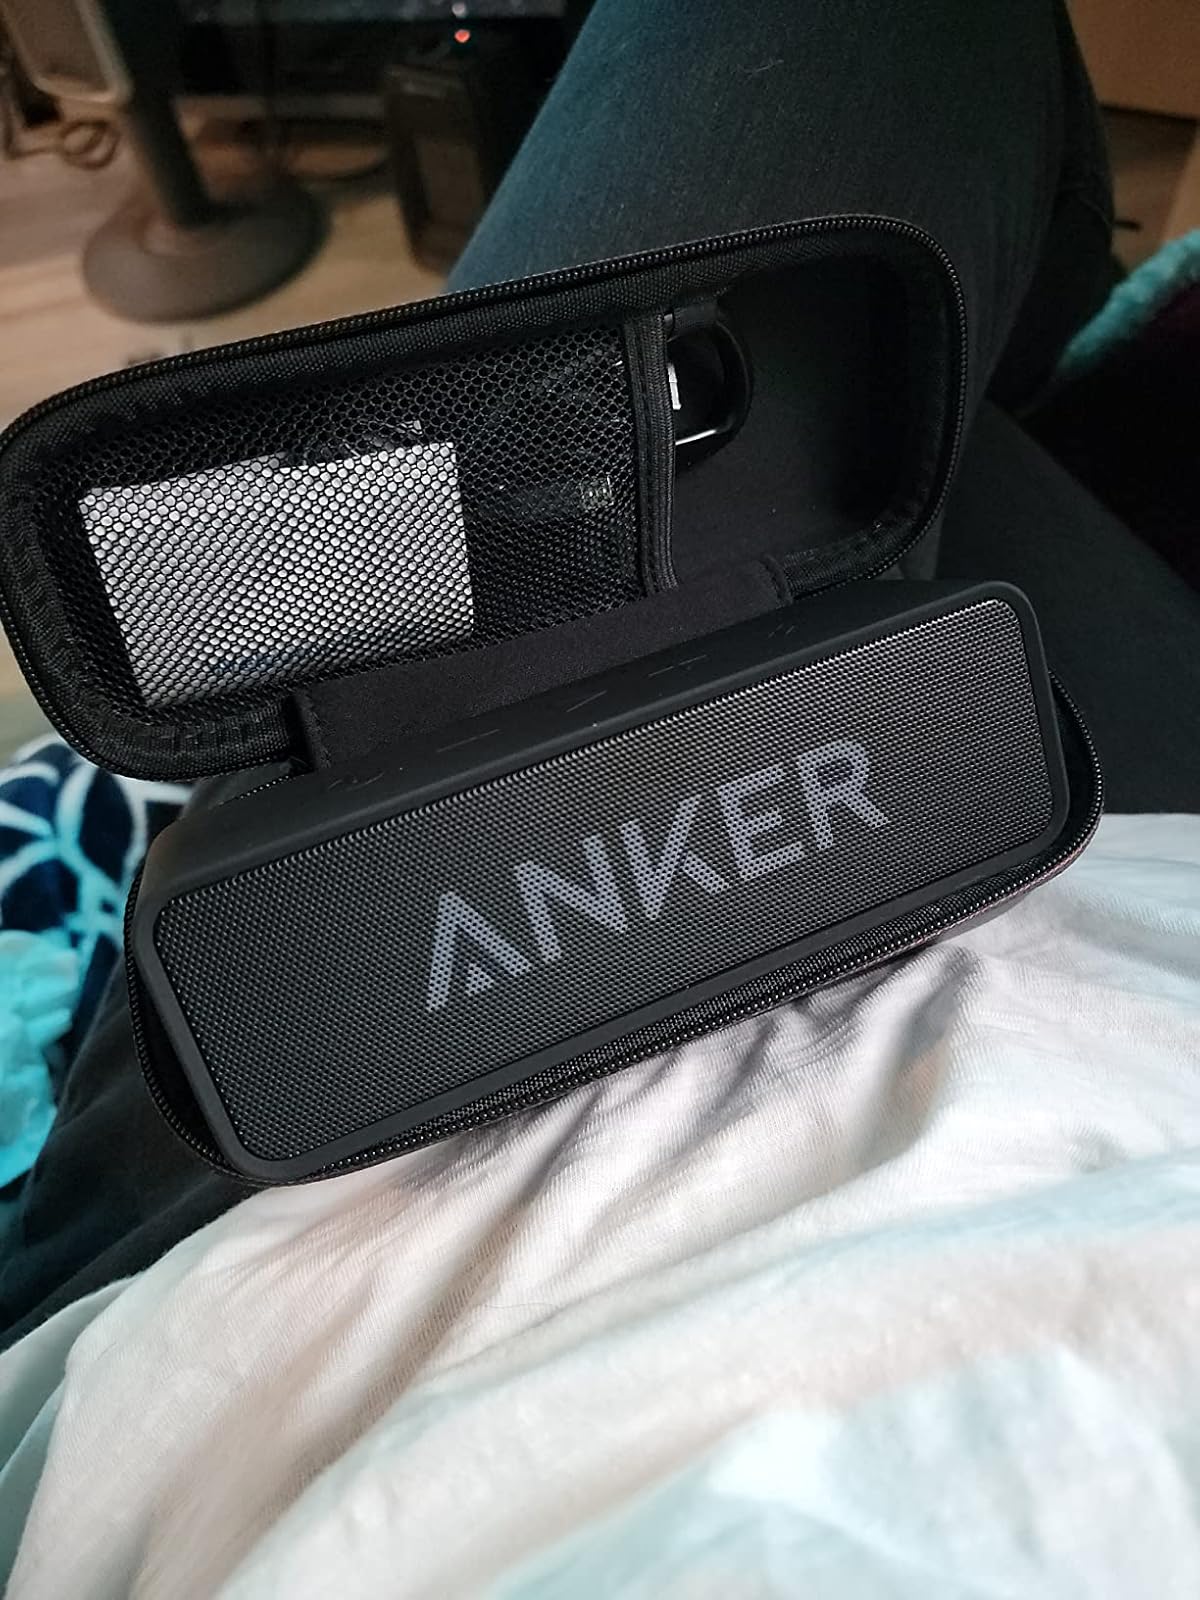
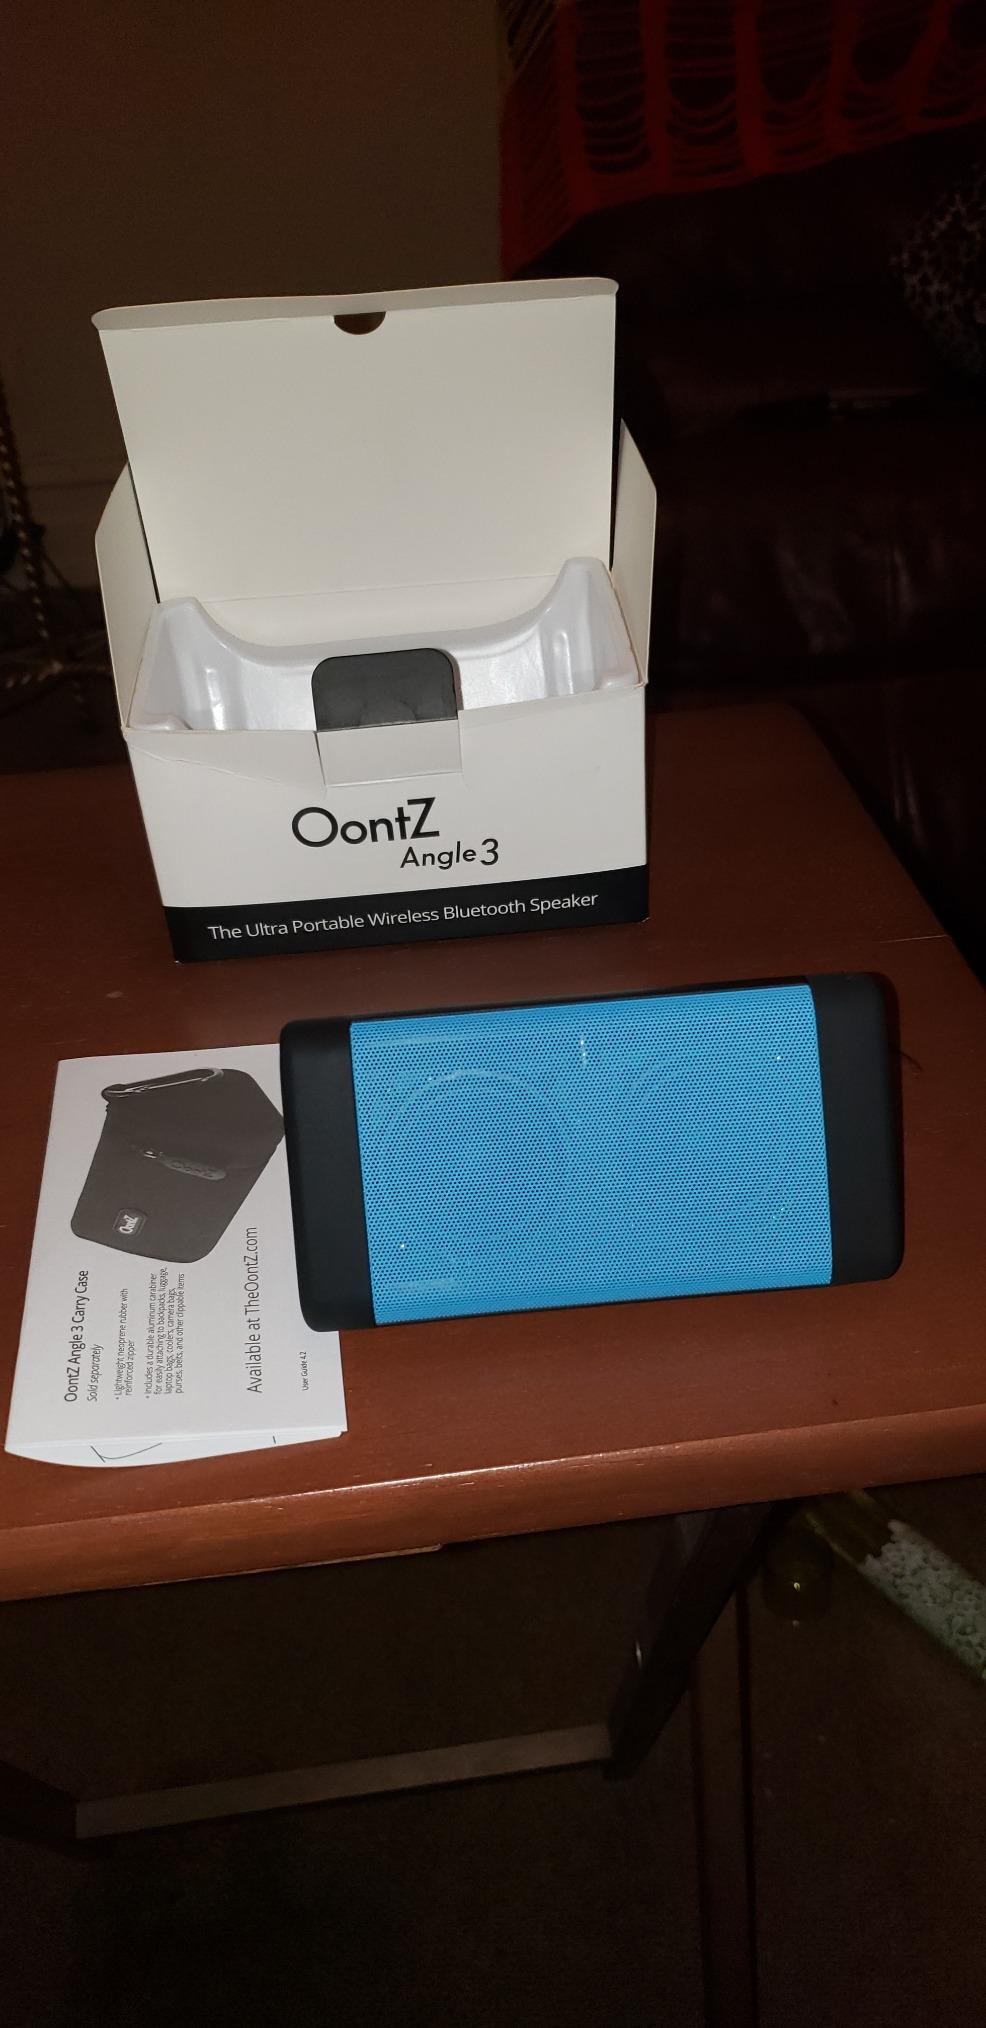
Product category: speaker
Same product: no